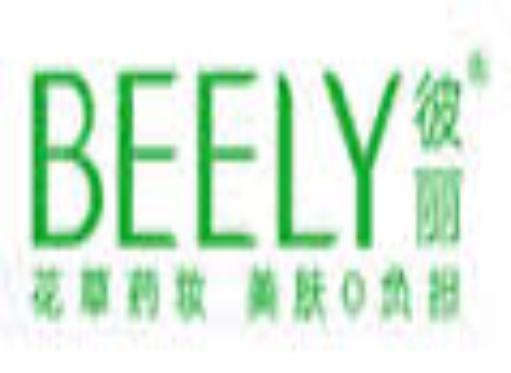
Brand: BEELY
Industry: Necessities